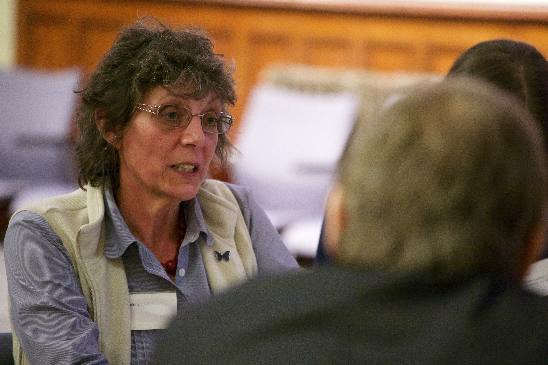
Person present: Yes